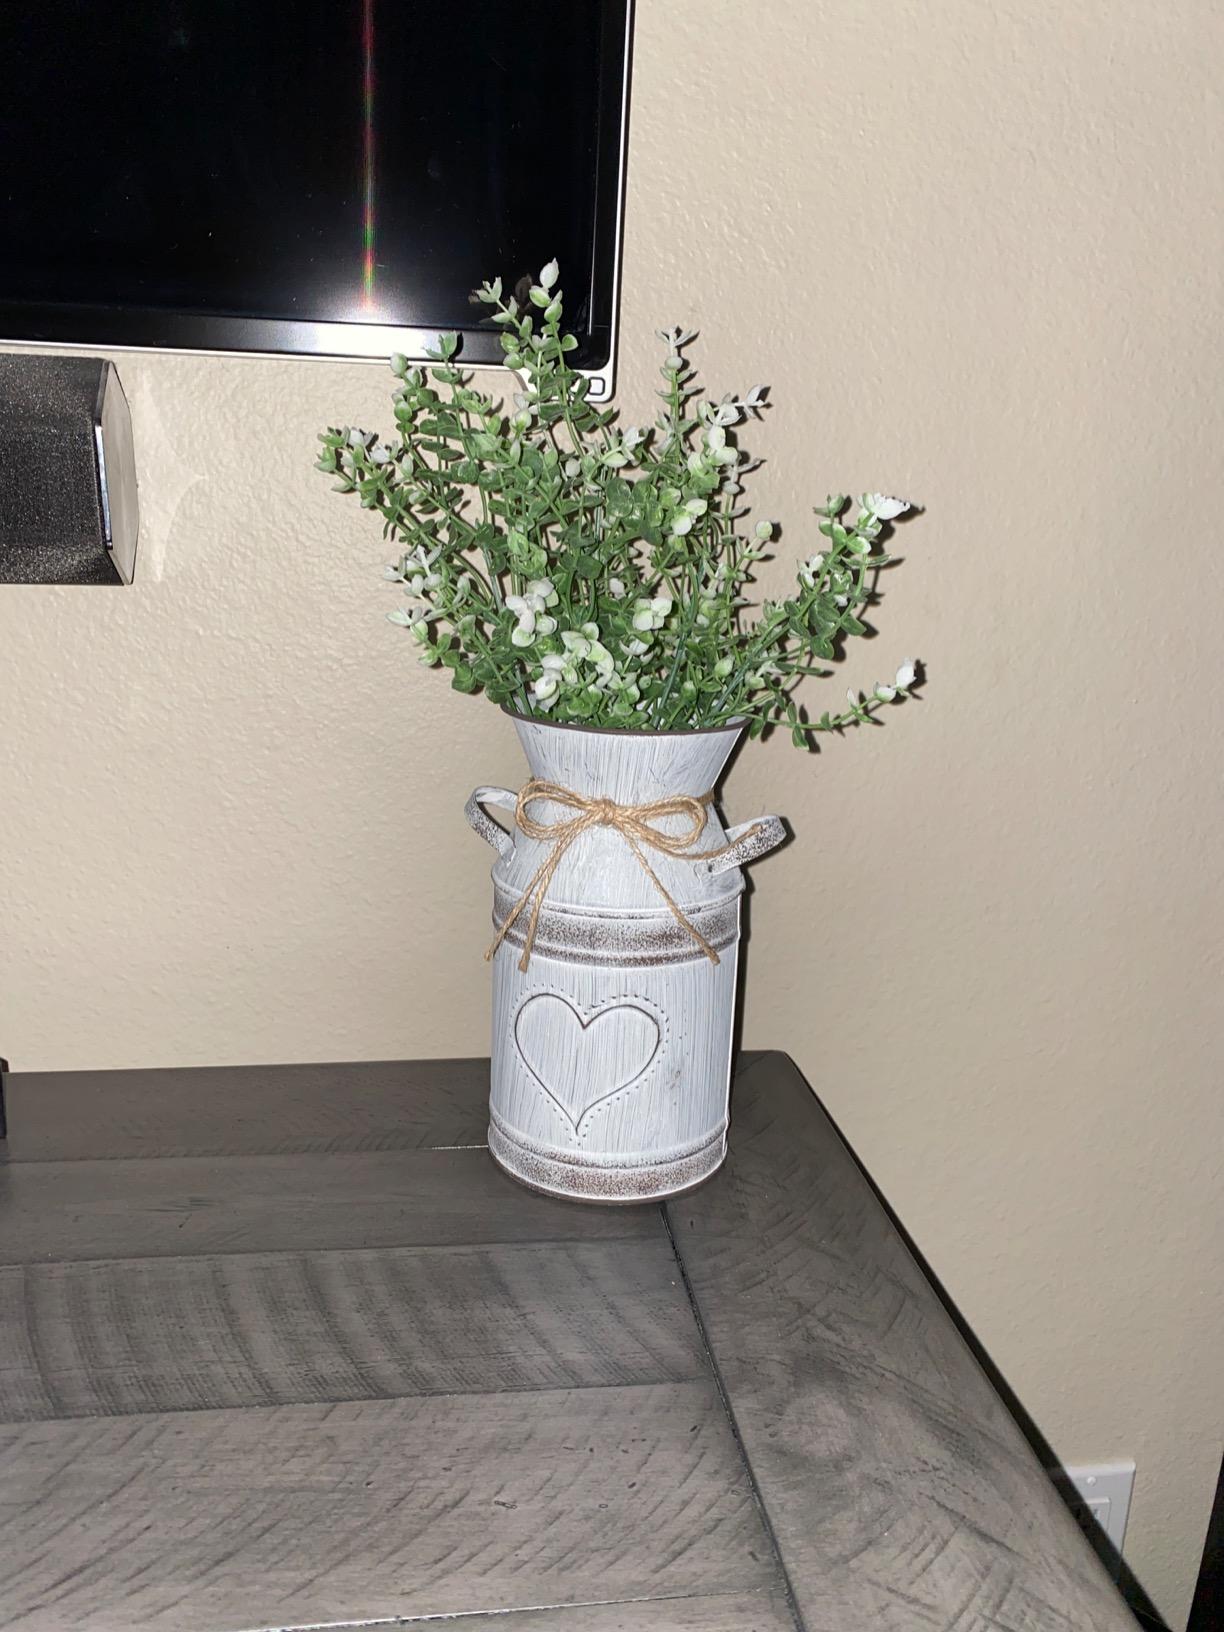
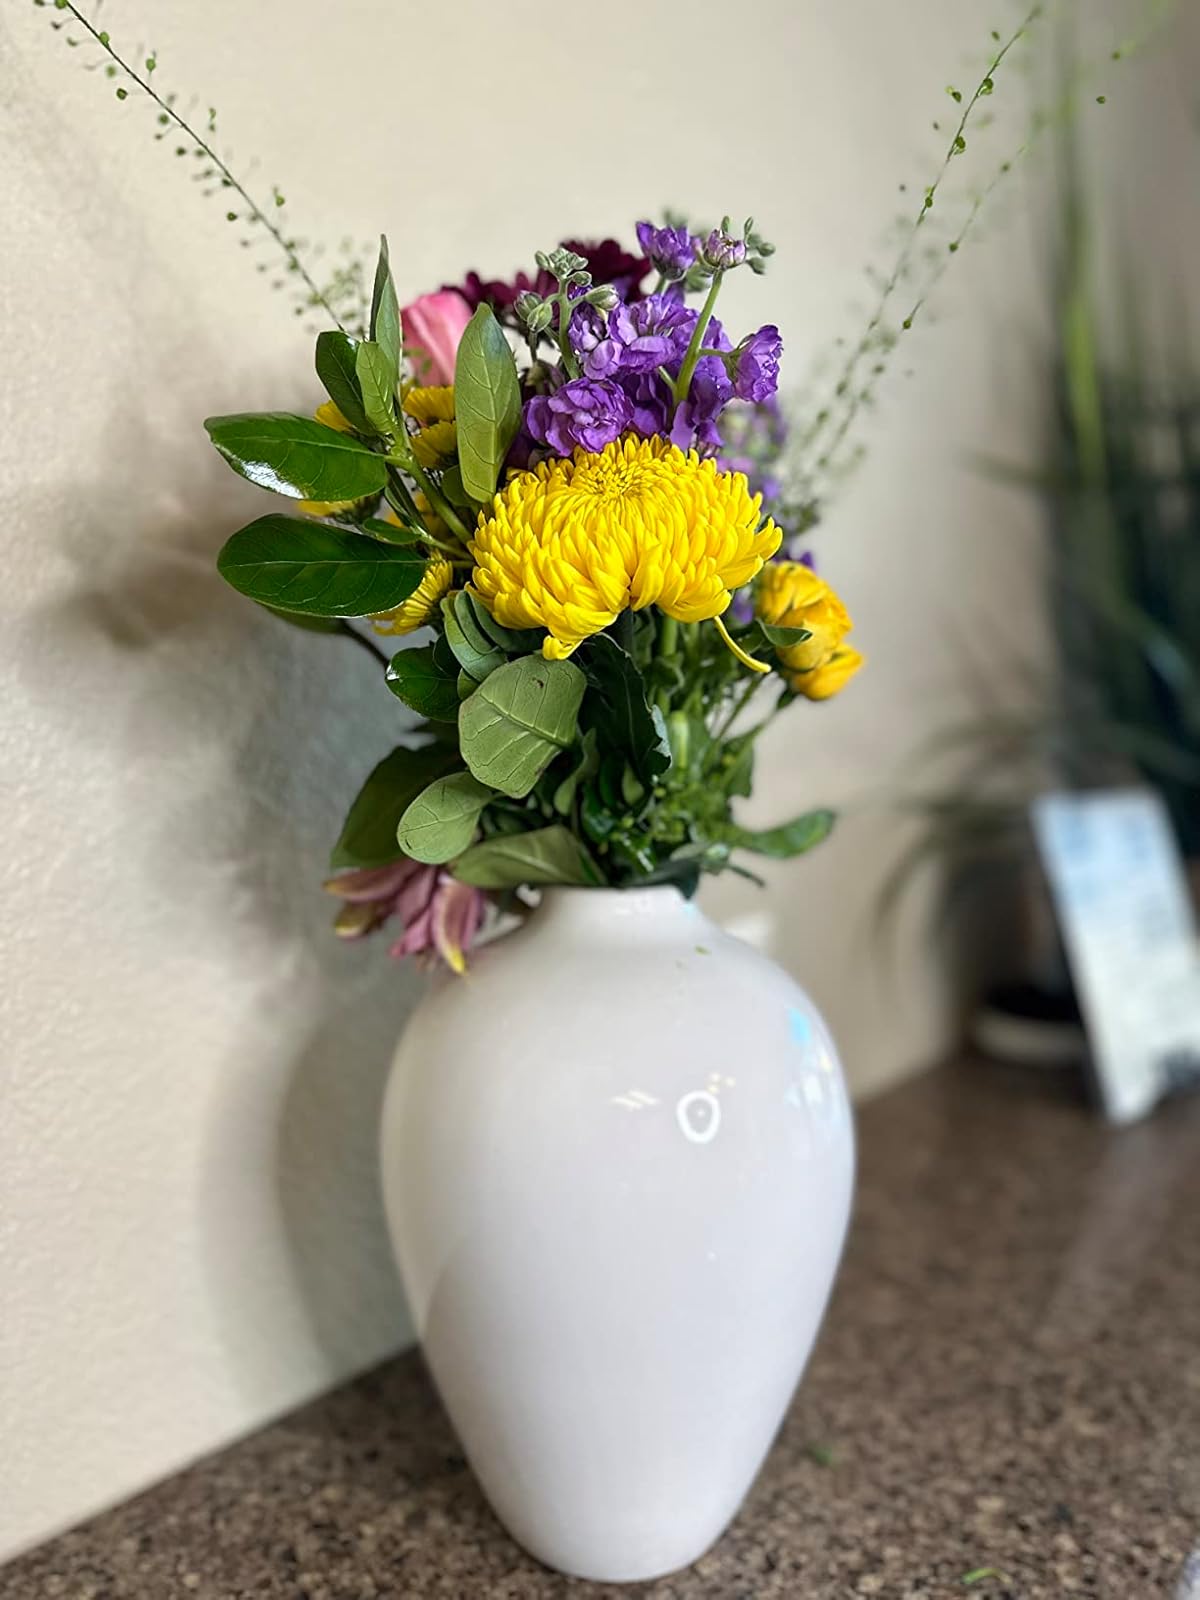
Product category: vase
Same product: no